Laurence de Ergadia

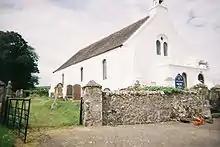
St Moluog's parish church on Lismore; it incorporates the remains of the cathedral of Lismore, at the time the seat of Laurence's Argyll bishopric.

After the death of Bishop Alan in 1262, three "compromissarrii" (voting delegates) were selected by the cathedral chapter of the diocese of Argyll to elect a new bishop, and after the election of Laurence, the Dean of the chapter travelled to the papal curia to obtain confirmation. Pope Urban IV declared the election void on a technicality, but on 31 March 1264, issued a mandate to Gamelin, Bishop of St Andrews, and Richard de Inverkeithing, Bishop of Dunkeld, authorising them to confirm the election of Laurence to the bishopric of Argyll, and instructed them to arrange for his consecration, if they found him fit.